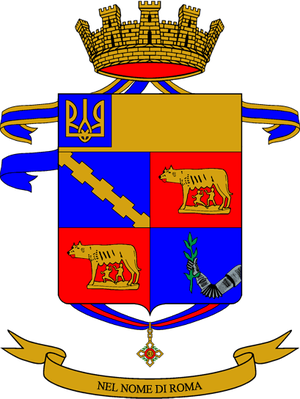
La liste des régiments de l'armée de terre italienne